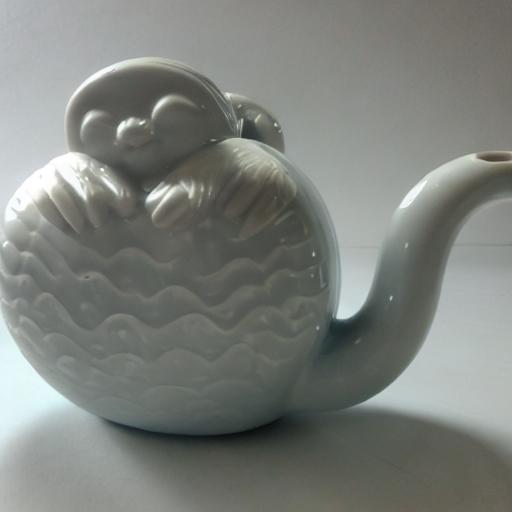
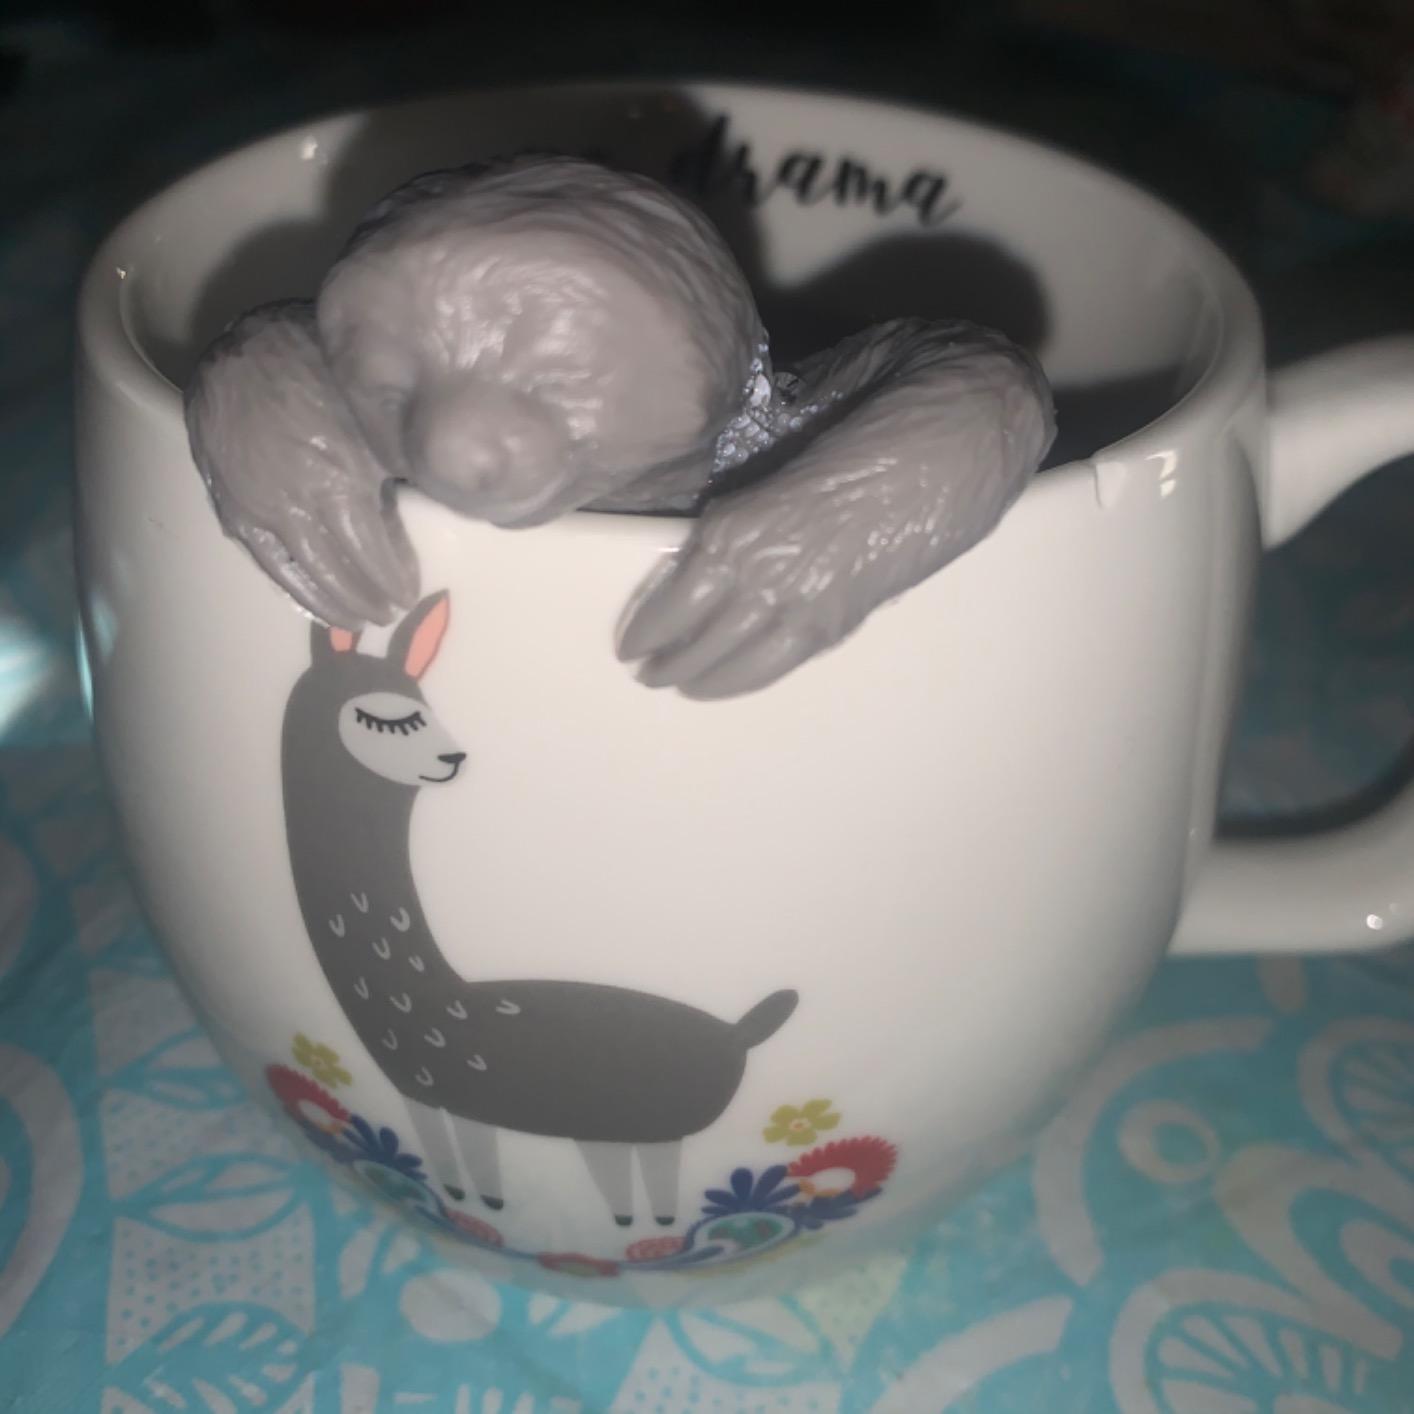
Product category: items_tea
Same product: no